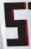
Number: 5